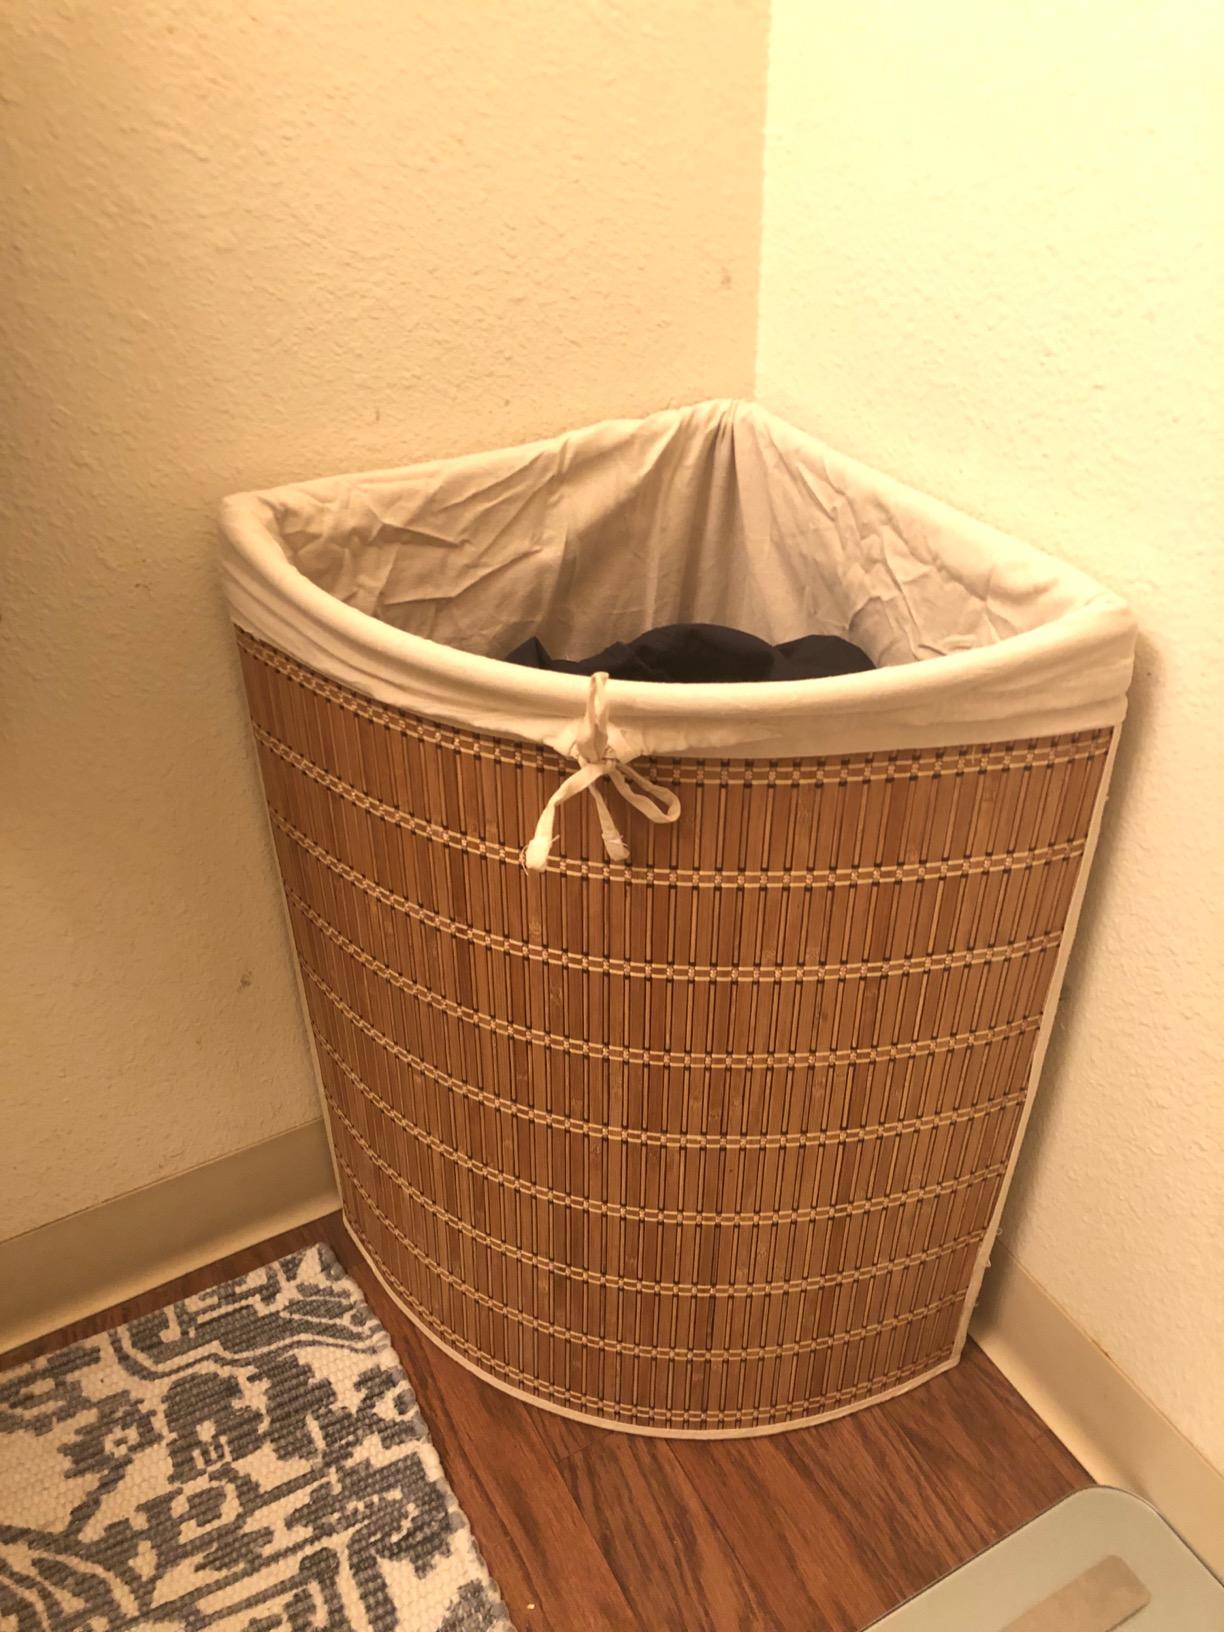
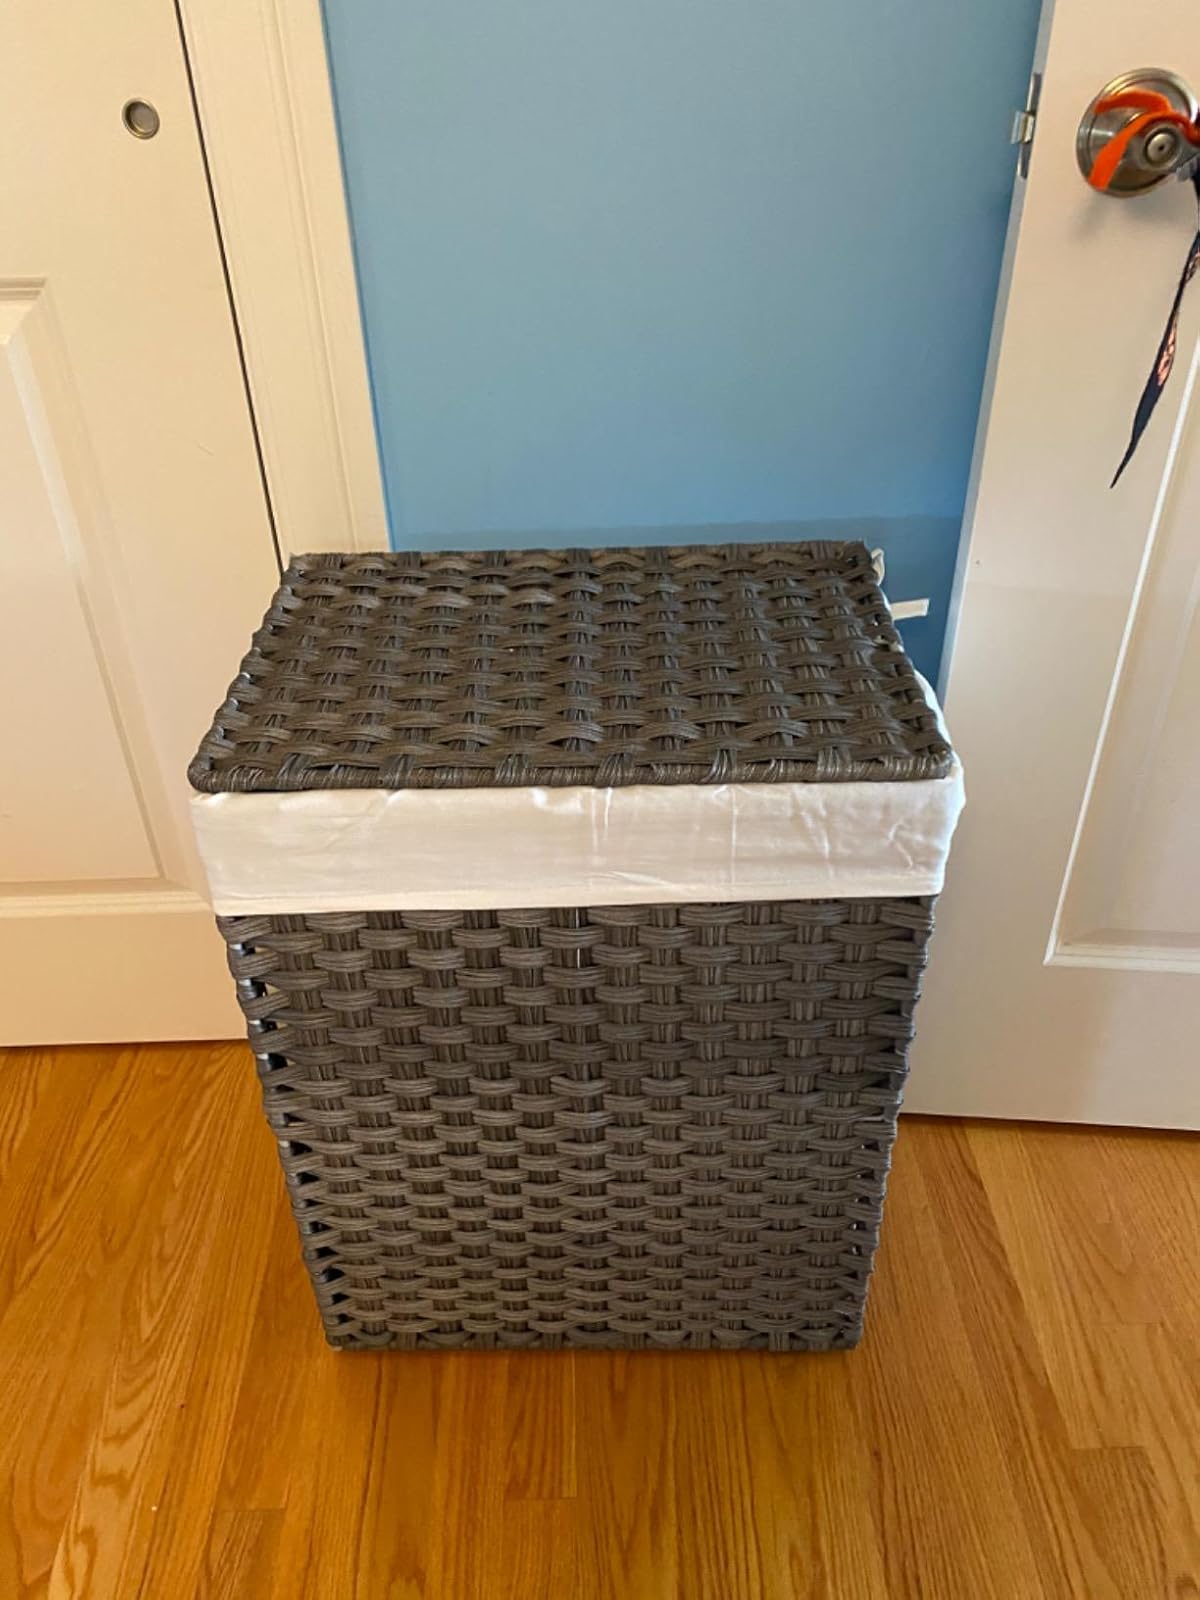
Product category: items_hamper
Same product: no